Brother Industries

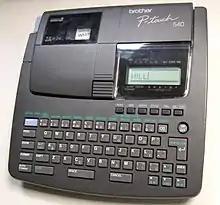
Brother P-Touch 540 label printer

In 2010, the sewing divisions of Brother Industries around Europe were consolidated into one larger company called "Brother Sewing Machines Europe GmbH". With a turnover in excess of €80 million, it is the fourth-largest company under the Brother Industries Ltd umbrella of organisations.